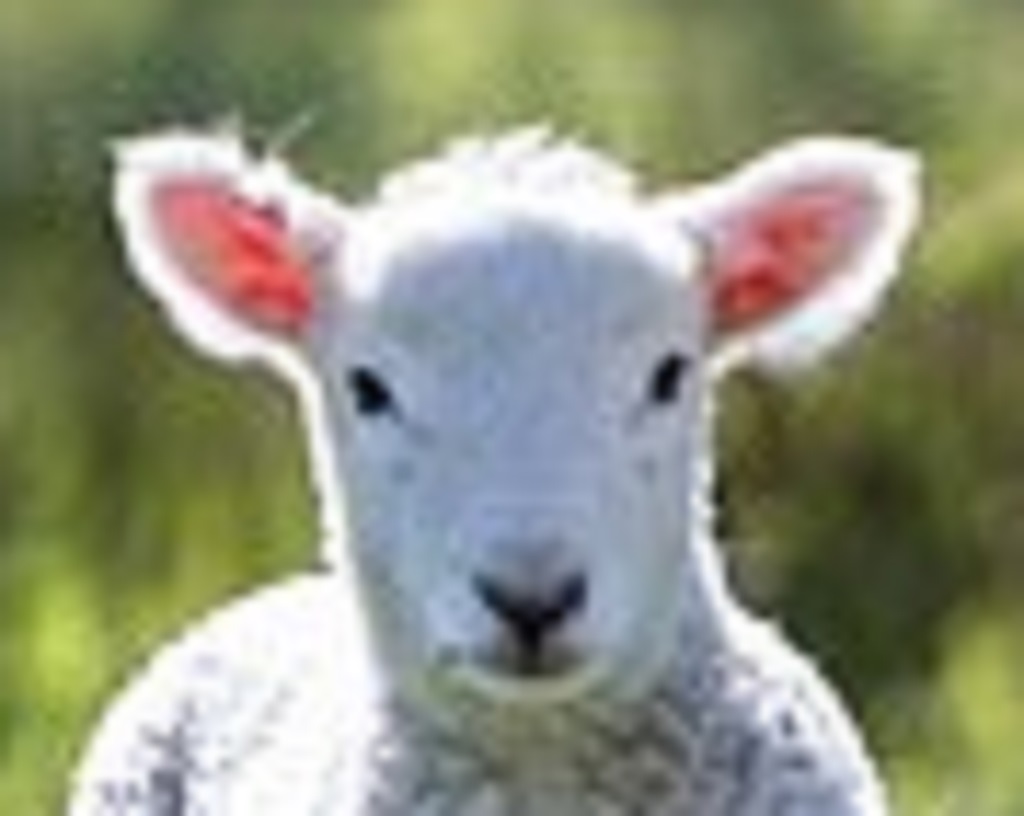
Label: no pain